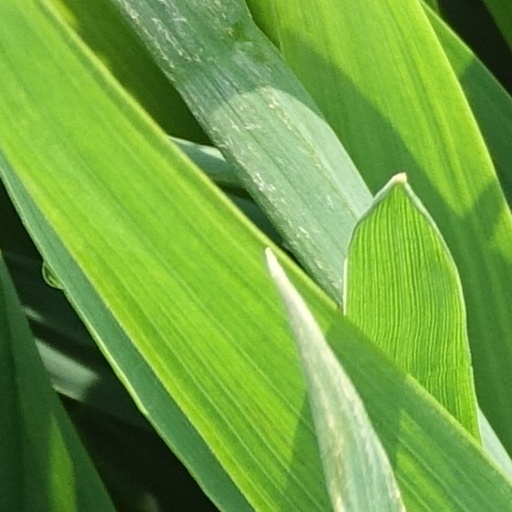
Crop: wheat